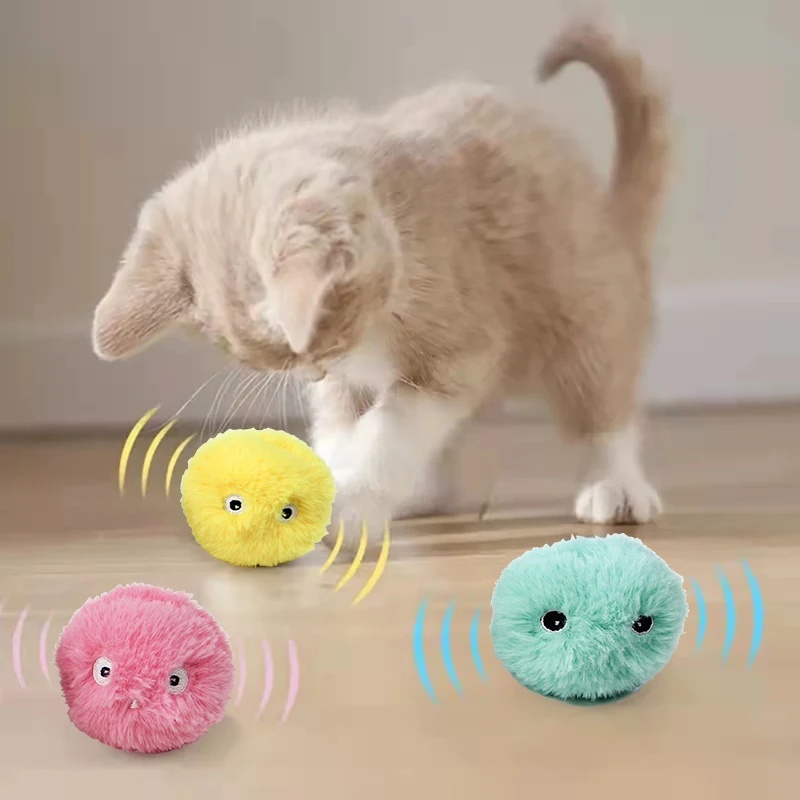
Interaktives Ball-Spielzeug für Katzen – Smarter Plüsch-Elektroball mit Catnip, Geräusch- und Berührungssensoren für Kitten, Trainieren und Unterhalten Ihrer Haustiere
Brand: SHOPN ONE
Produktbeschreibung Interaktives Ball-Spielzeug für Katzen – Smarter Plüsch-Elektroball mit Catnip, Geräusch- und Berührungssensoren für Kitten, Trainieren und Unterhalten Ihrer Haustiere Technische Daten: Material: Plüsch Farbe: Blau, Pink, Gelb Größe: Durchmesser 5 cm Batterie: 3 x Knopfzellen (inklusive) Typ: Katzenspielzeug Produkteigenschaften und Vorteile: Interaktiver Ball: Der Plüschball ist mit einem touch-aktivierten Geräusch ausgestattet, das ihn besonders interaktiv und unterhaltsam für Ihre Katze macht. Elektronisches Catnip-Trainingsspielzeug: Entwickelt, um das Training Ihrer Katze zu unterstützen und ihre körperlichen Fähigkeiten zu verbessern. Plüschmaterial: Der Ball besteht aus weichem, komfortablem Plüschmaterial, das sicher für Ihre Katze ist und ihr Spielvergnügen erhöht. Quietschspielzeug: Der Ball erzeugt beim Drücken ein Quietschgeräusch, das das Spielen für Katzen besonders spannend macht. Vielseitige Geräusche: Jeder Ball ist mit einem hochwertigen Lithium-Batterie-Einheit ausgestattet und kann unterschiedliche, simulierte Geräusche erzeugen: Blau: Froschquaken Gelb: Grillenzirpen Pink: Vogelgezwitscher Intelligenter Auslöser: Der Katzenspielzeugball verfügt über einen hochsensiblen Lautsprecher. Ein sanfter Taps mit der Pfote genügt, um das Geräusch auszulösen. Catnip-kompatibel: Catnip kann hinzugefügt werden, um Ihre Katze noch mehr zu begeistern und sie zu ihrem Lieblingsspielzeug zu machen. Verpackung: Box Hinweise: Größenabweichungen: Die Größe wird manuell gemessen. Kleine Abweichungen sind möglich, beeinträchtigen jedoch nicht die Verwendung. Vielen Dank für Ihr Verständnis. Farbabweichungen: Aufgrund unterschiedlicher Monitor-Einstellungen und Lichtverhältnisse kann es zu leichten Farbabweichungen zwischen den Bildern und dem tatsächlichen Produkt kommen.
Category: Animals & Pet Supplies > Pet Supplies > Cat Supplies > Cat Toys > Interactive Toys